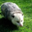
Label: possum